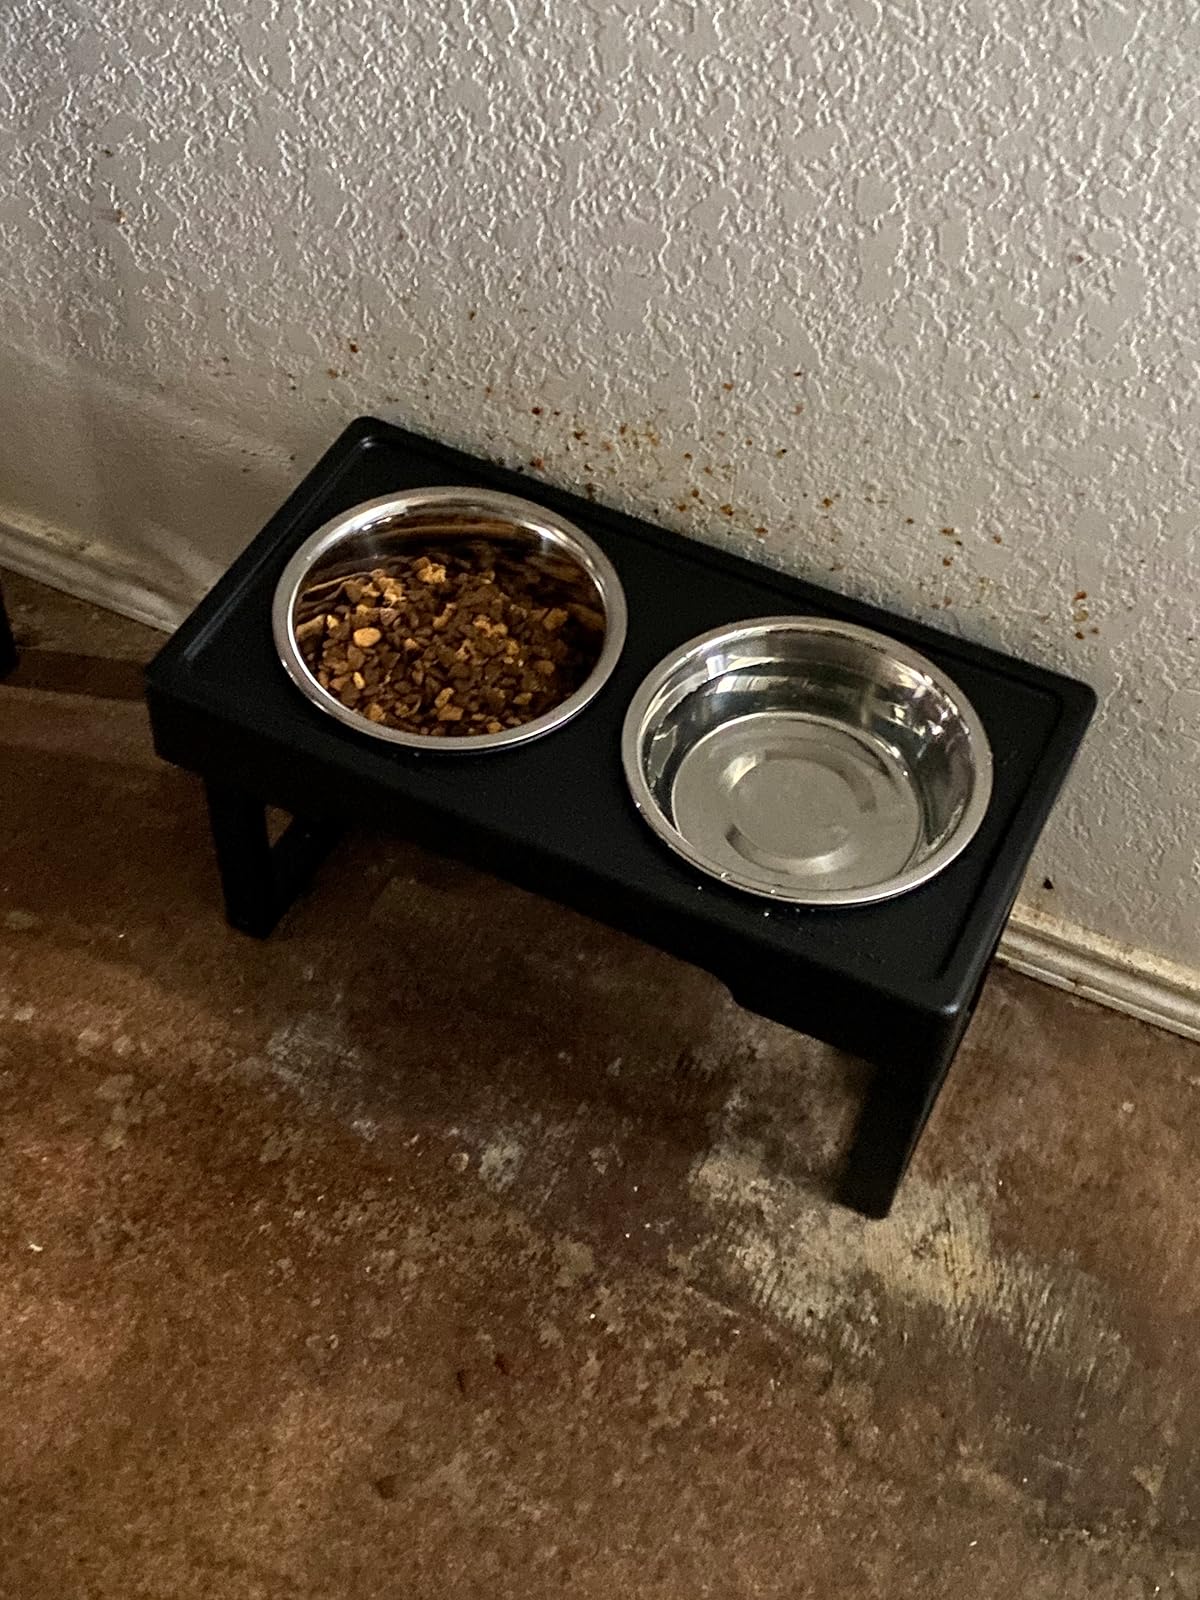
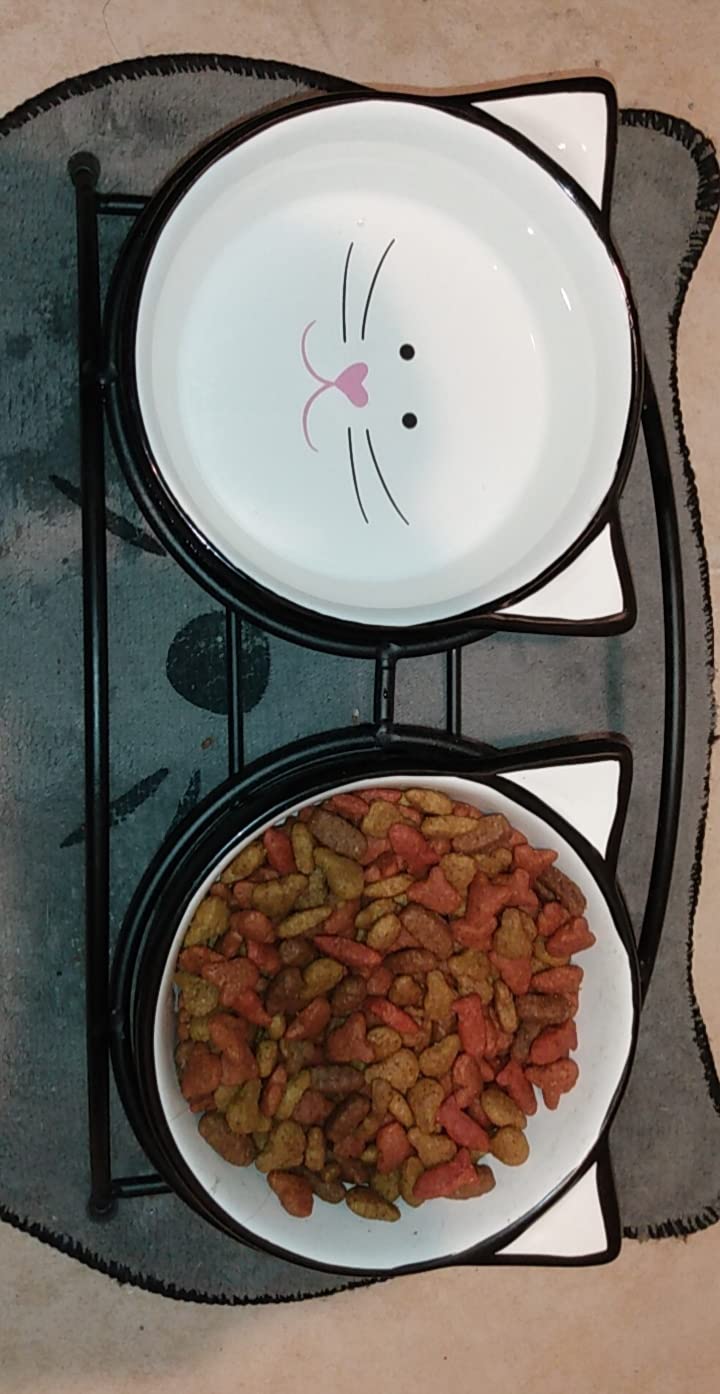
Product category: items_bowl
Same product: no